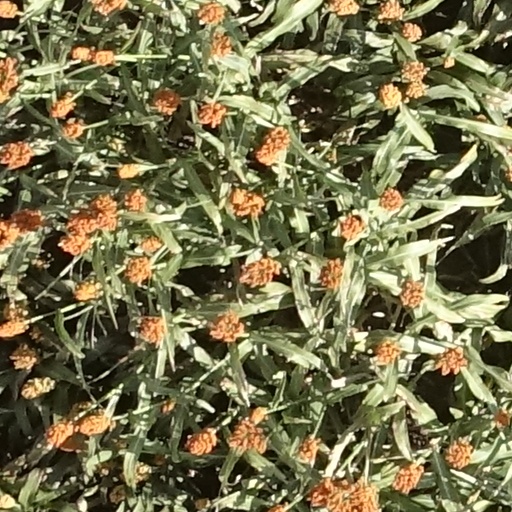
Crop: sorghum